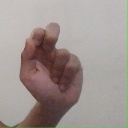
अक्षर: ढ